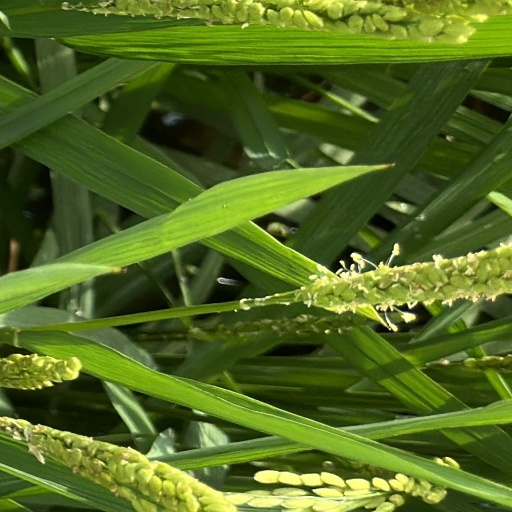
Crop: rice